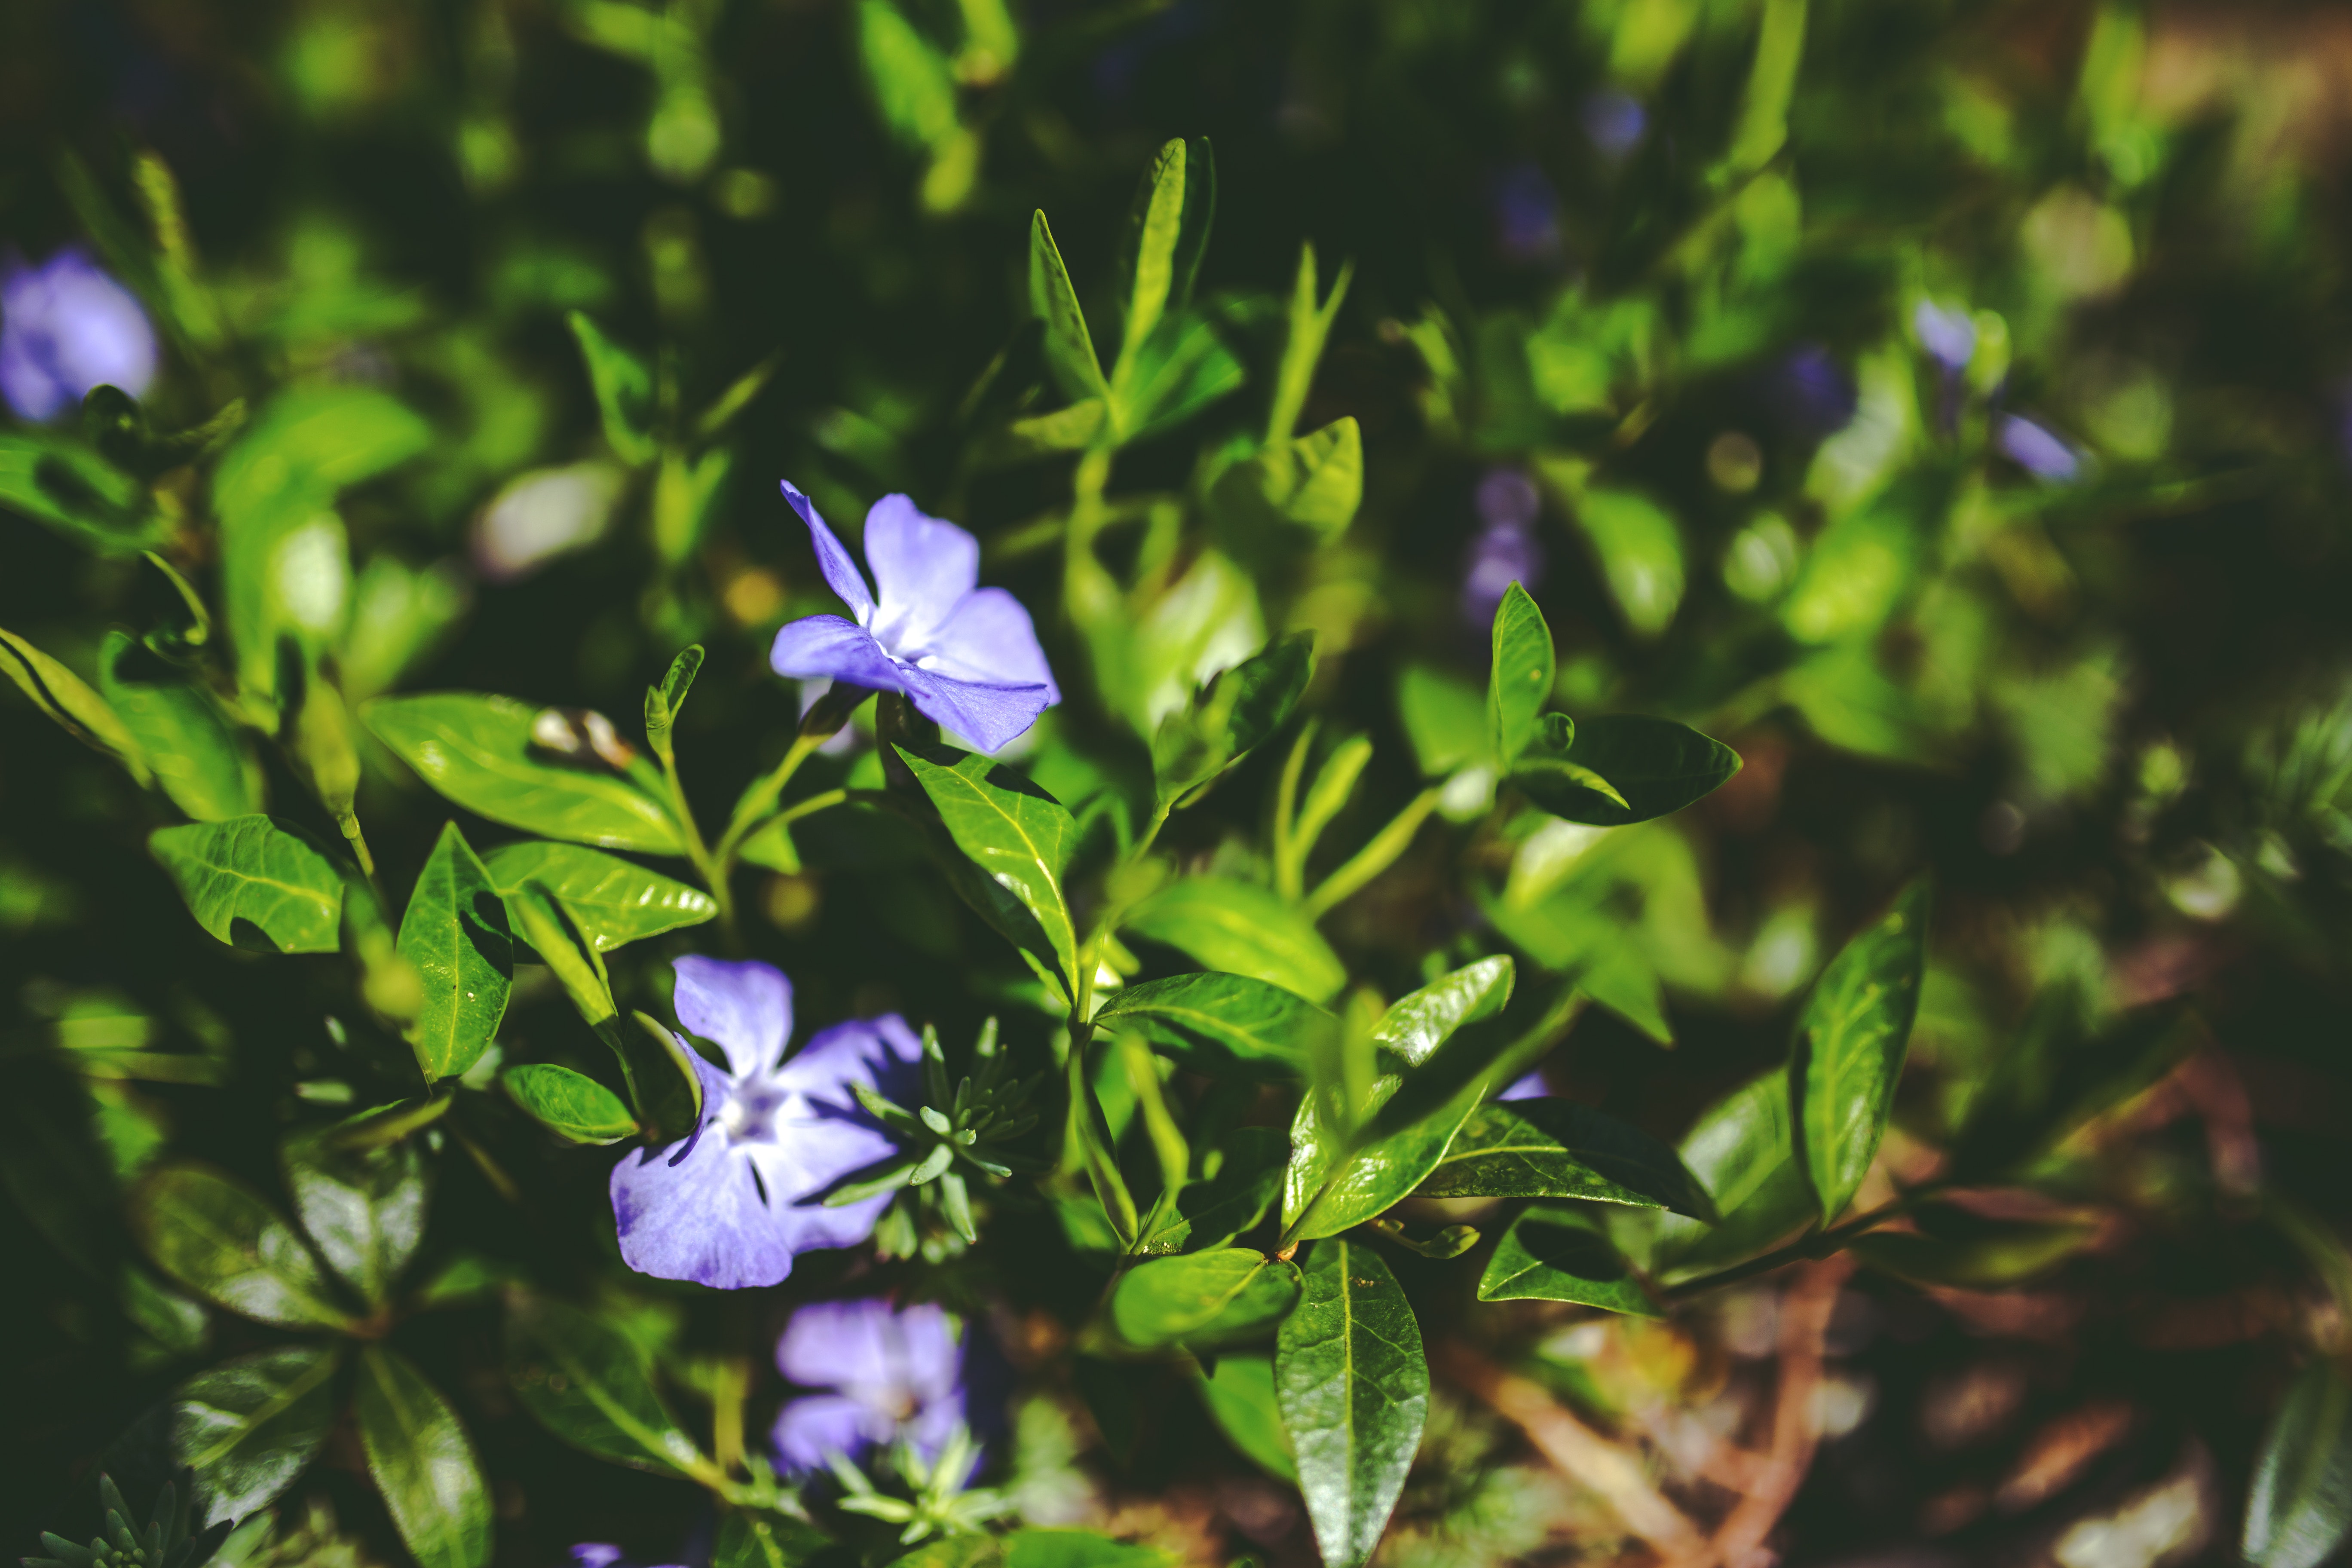
flowering plant, flower, plant, blue, purple, leaf, petal, viola, wildflower, bellflower family, violet family, bellflower, lobelia, subshrub, flax, bird's eye, melastome family, perennial plant